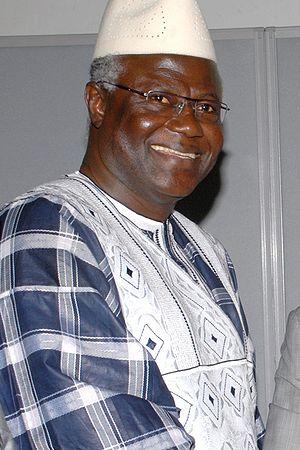
L'élection présidentielle sierra-léonaise de 2012 s'est déroulée le 17 novembre 2012.
Ernest Bai Koroma, né le 2 octobre 1953 à Makeni, est un homme d'État sierra-léonais, membre de l'APC et président de la République de 2007 à 2018.